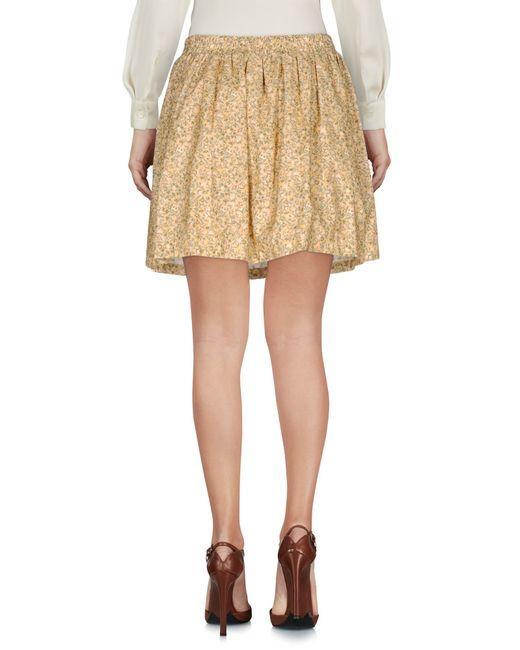
Gelber fließender Minirock mit Blumendruck für Damen